Gamal El-Sagini

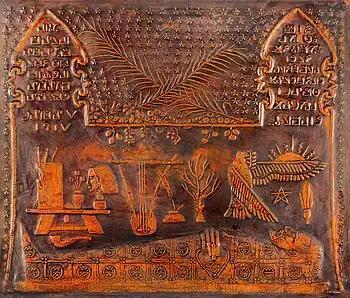
A Copper Relief by Egyptian artist Gamal Sagini showing a tomb with different symbols around it

El-Sagini reflected his thoughts of a better future for his country Egypt through his work and he summarized his reason in life through "The Will" (Hammered copper relief-33x28cm-1954) where he pictured himself – like in the times of pharaohs – in his grave surrounded by all the things he stood for and cherished during his lifetime such as love, hope, art and music. On the headstone he wrote the following words that describe his life and what he stood for: